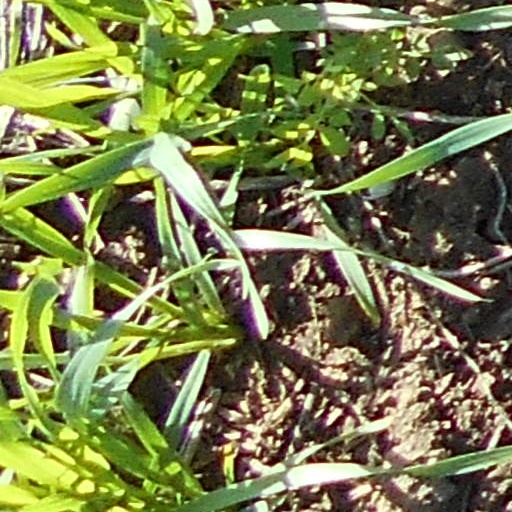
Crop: wheat